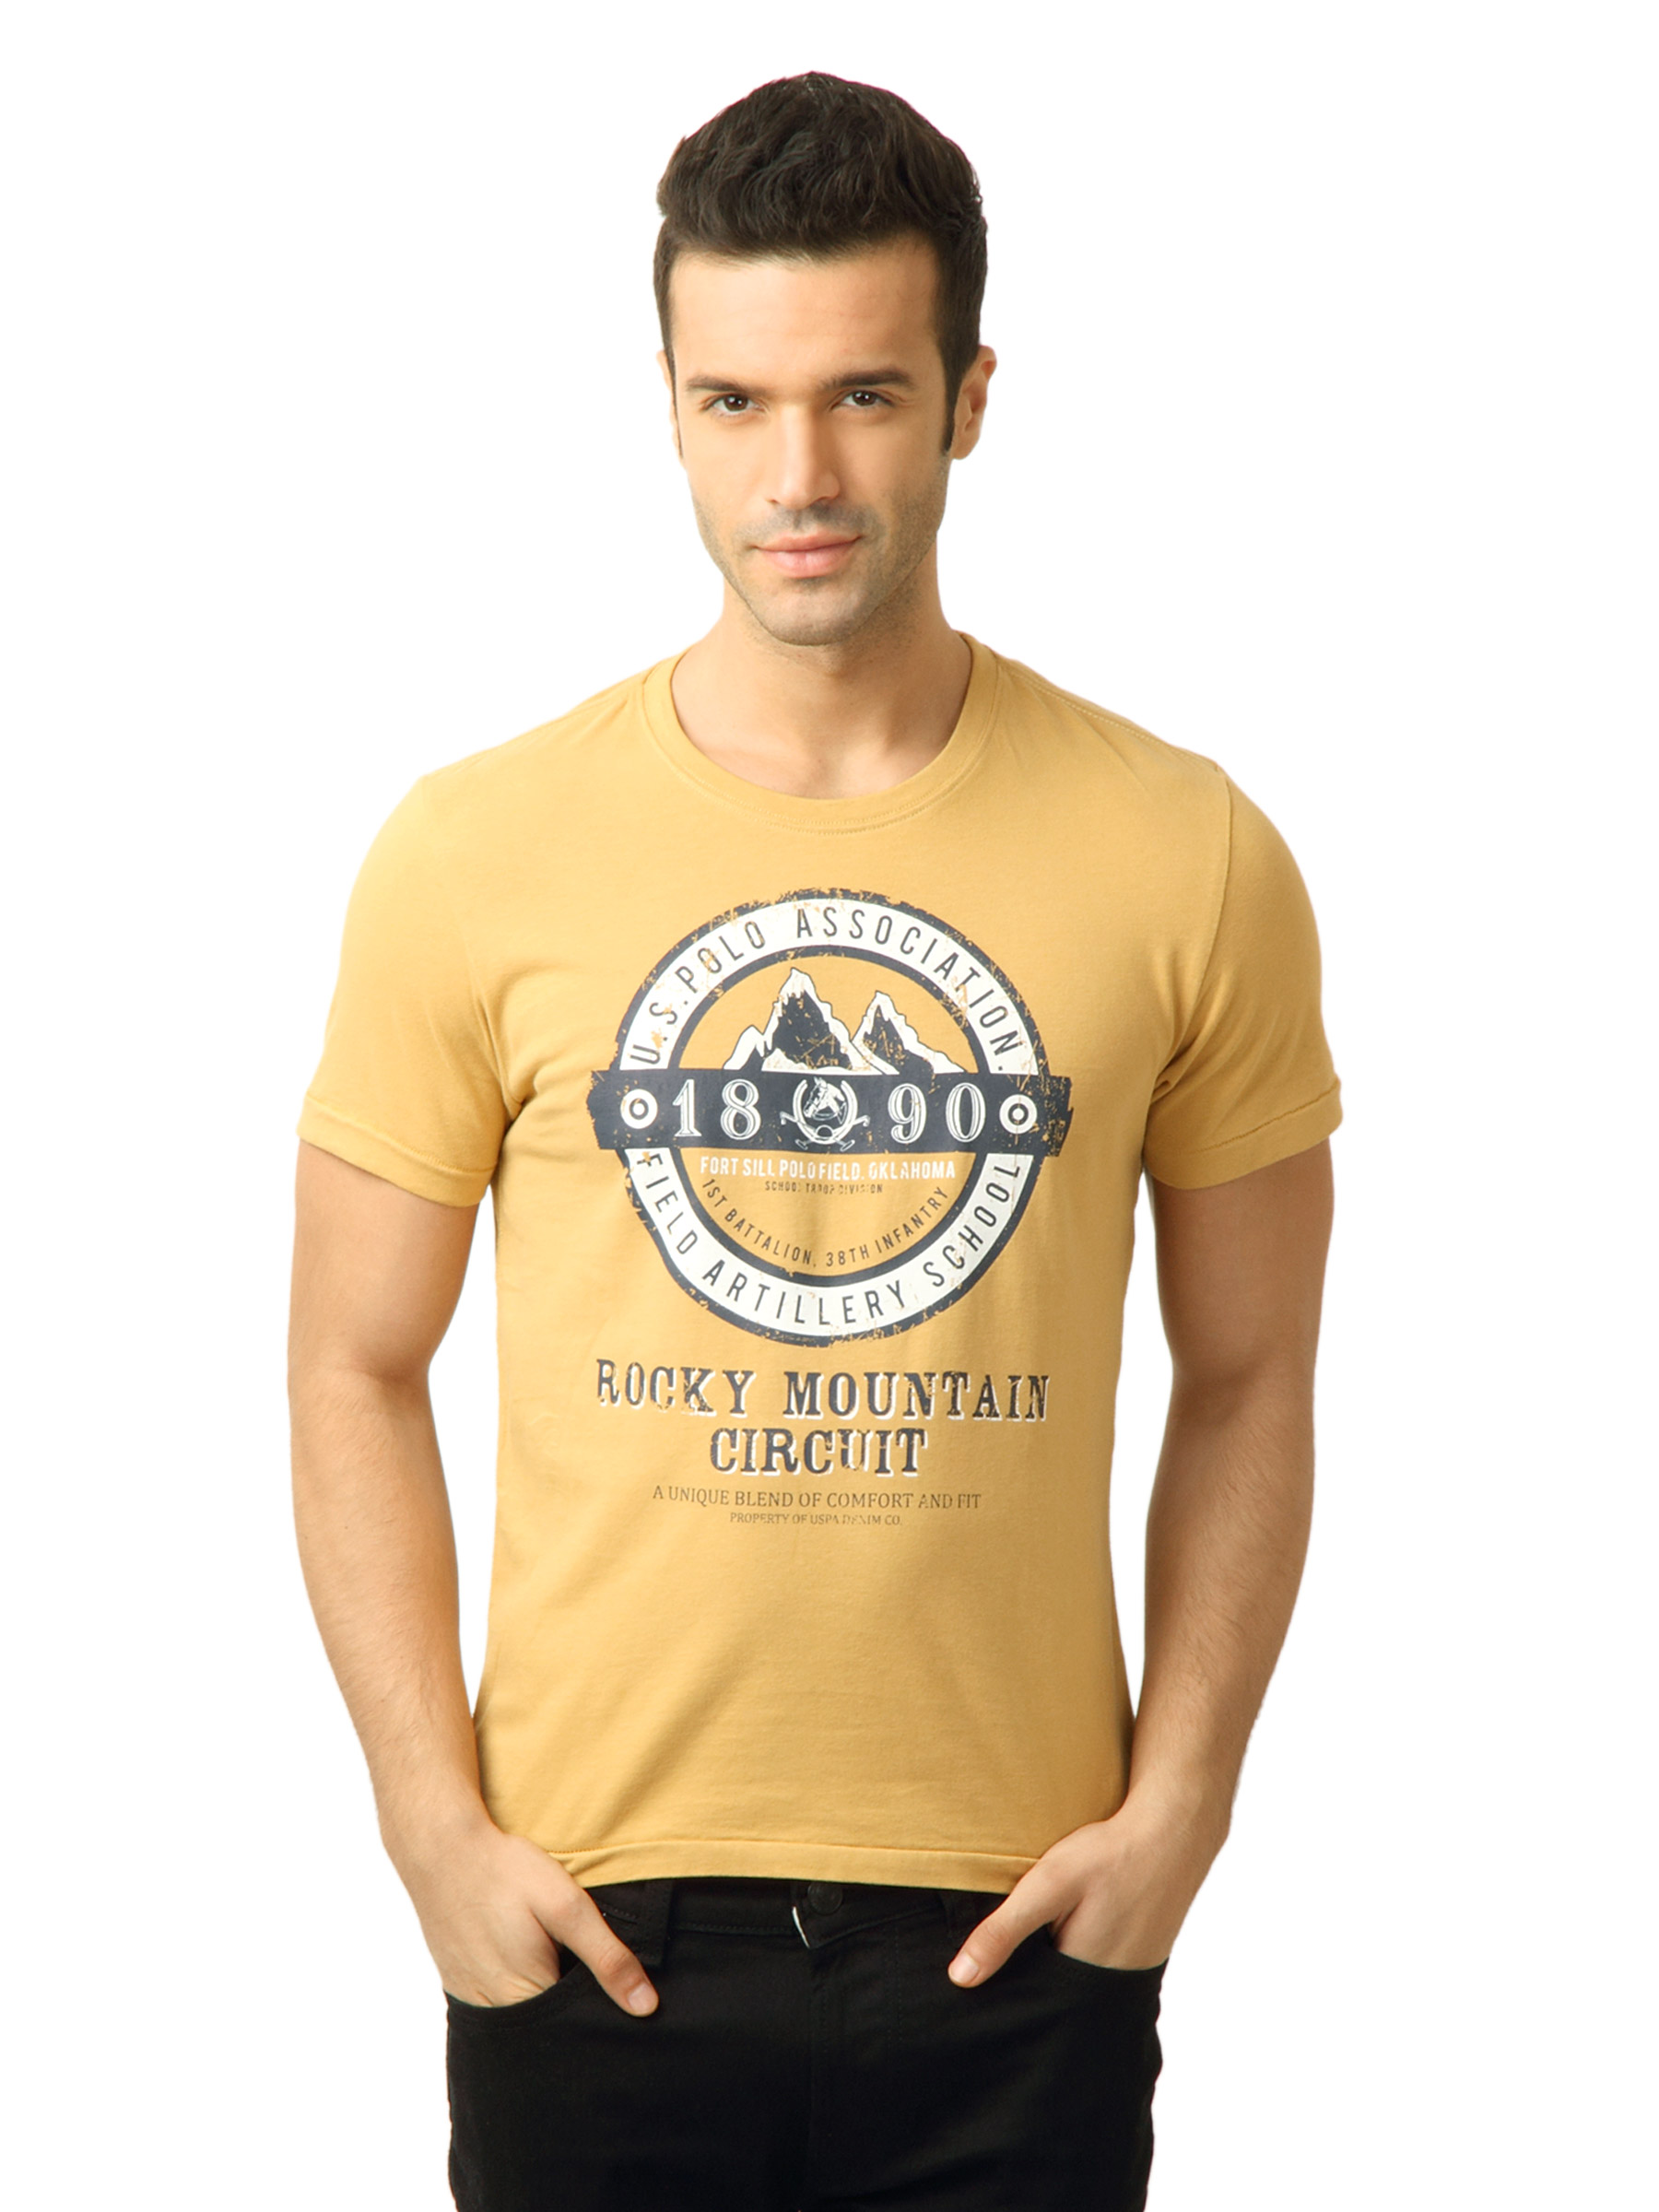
U.S. Polo Assn. Men Printed Mustard Tshirt
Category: Apparel / Topwear / Tshirts
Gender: Men
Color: Mustard
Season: Fall 2011
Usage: Casual